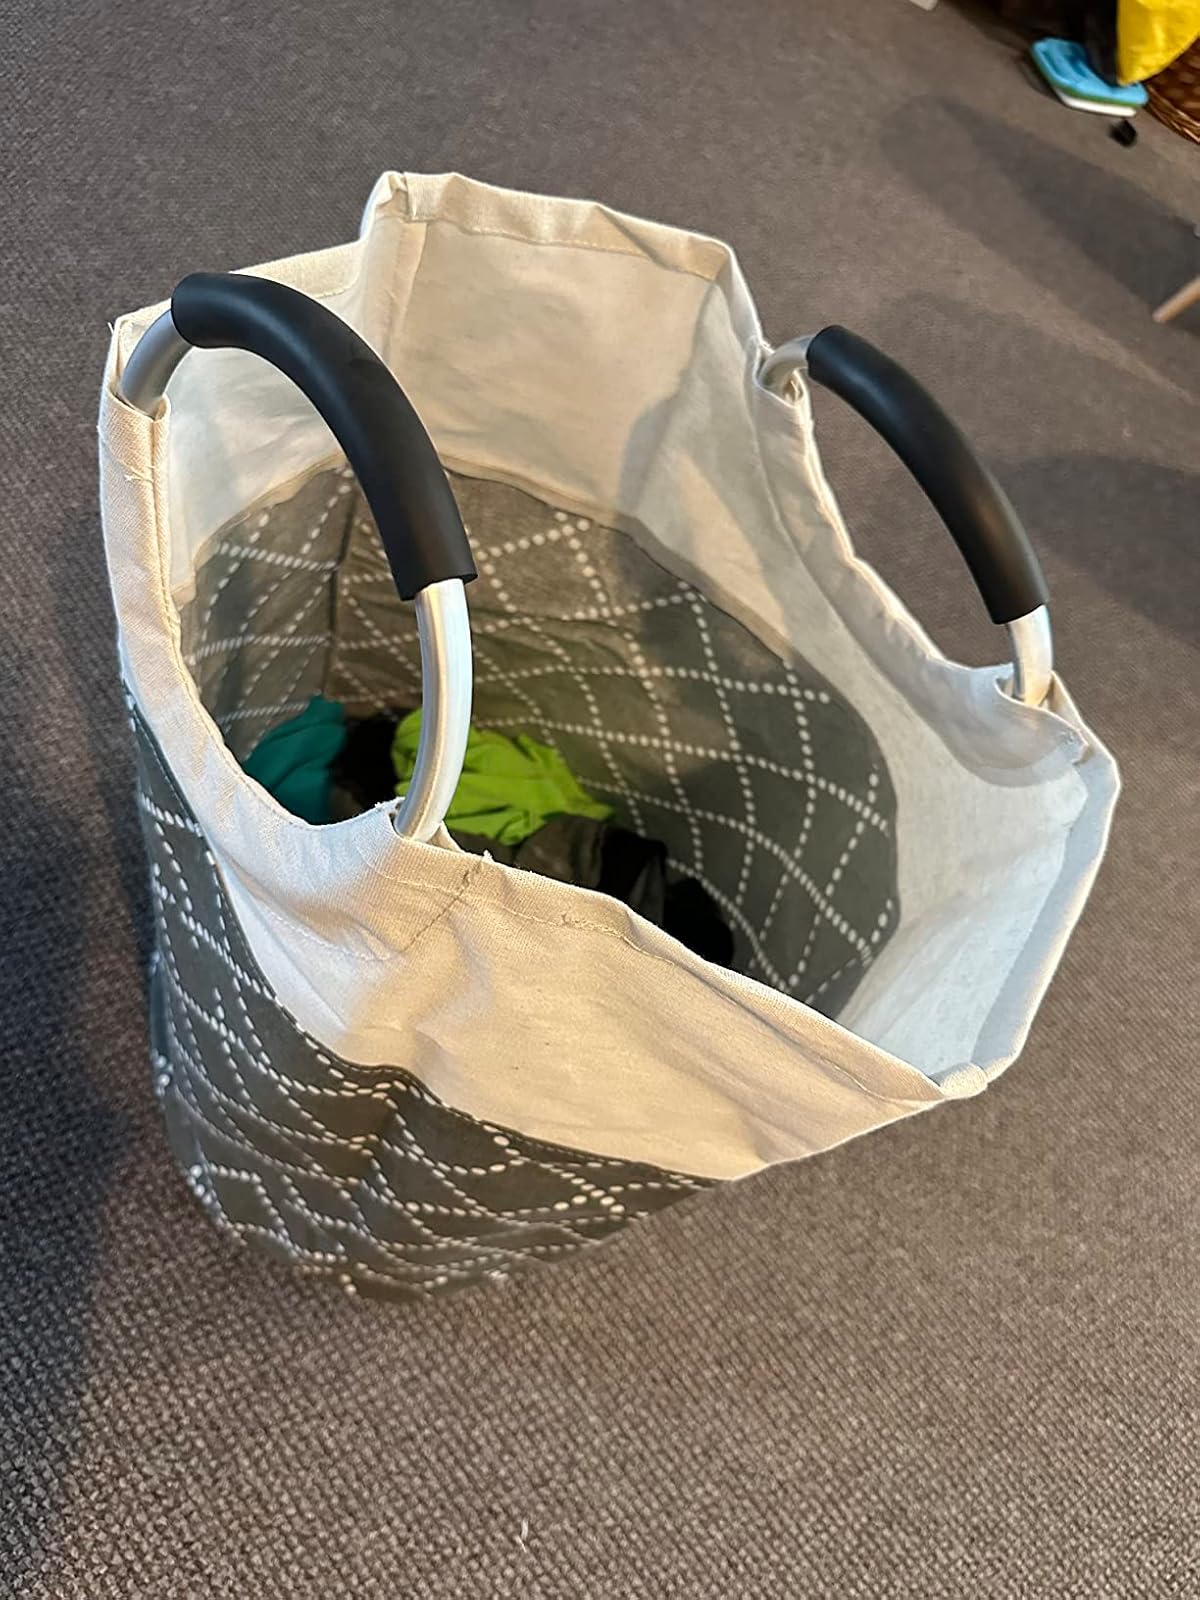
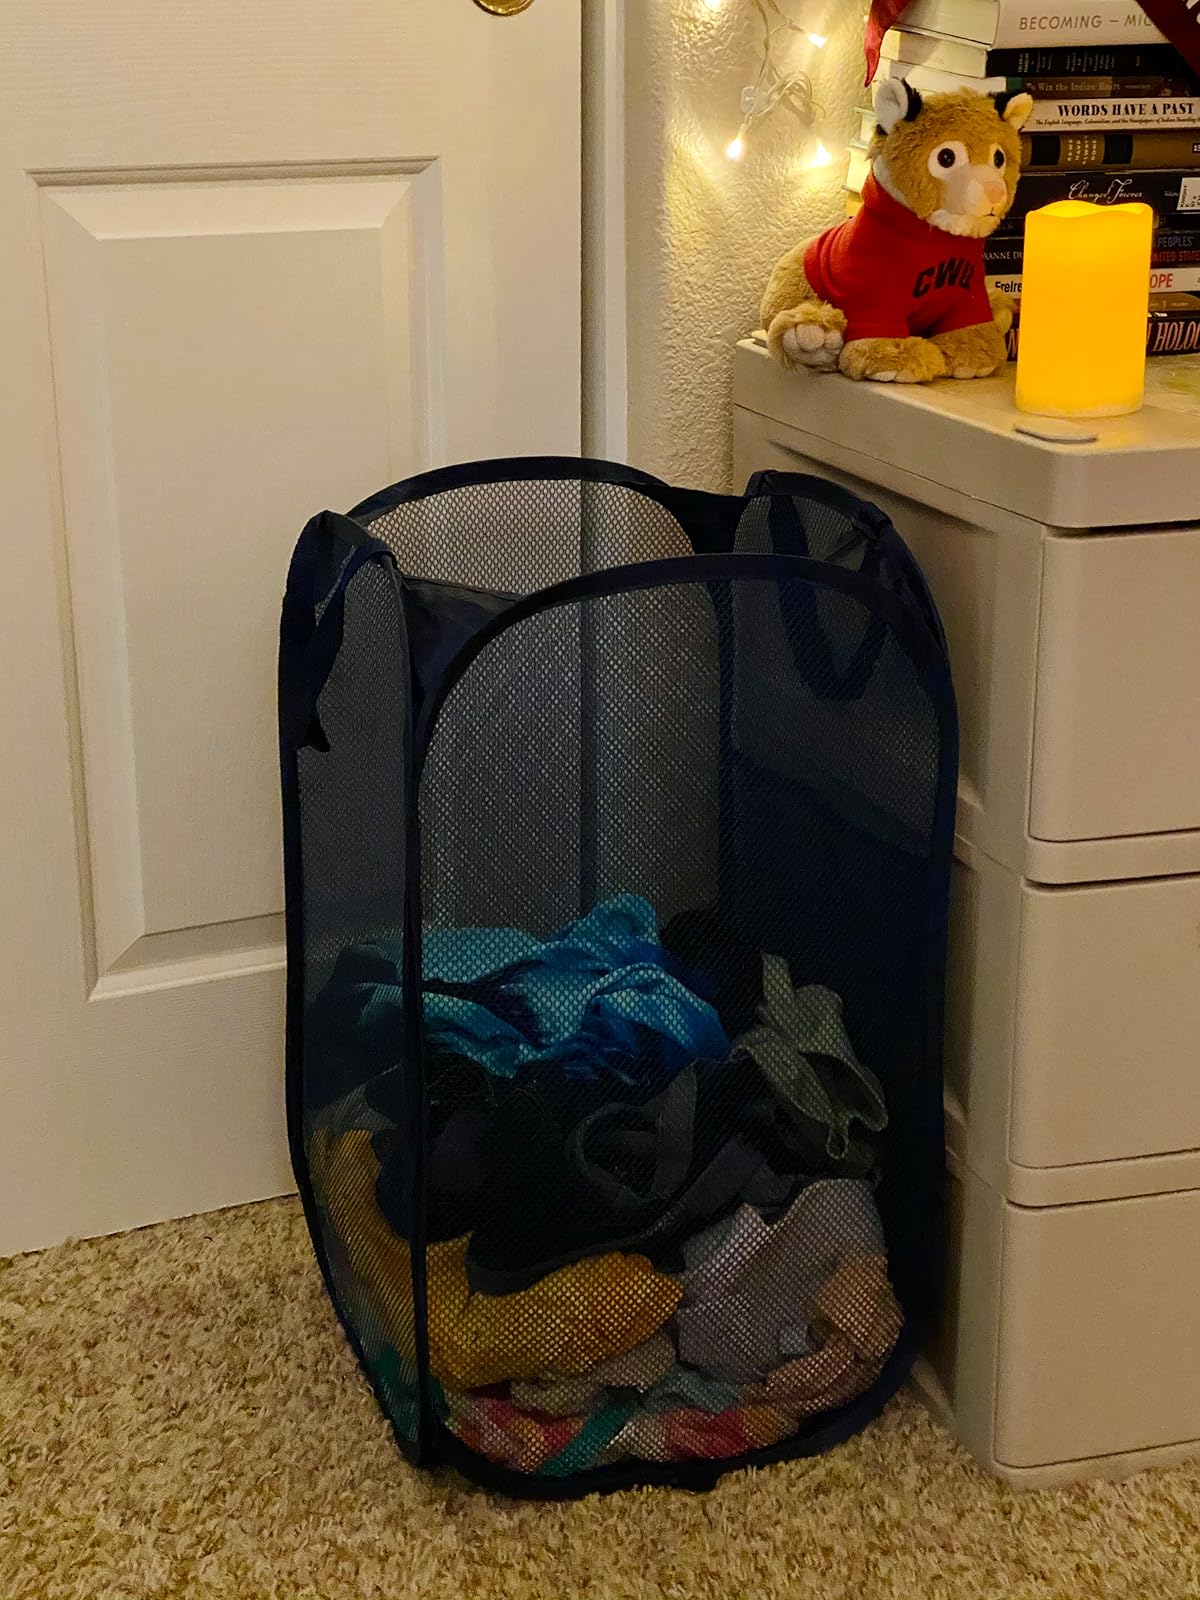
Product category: items_hamper
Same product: no